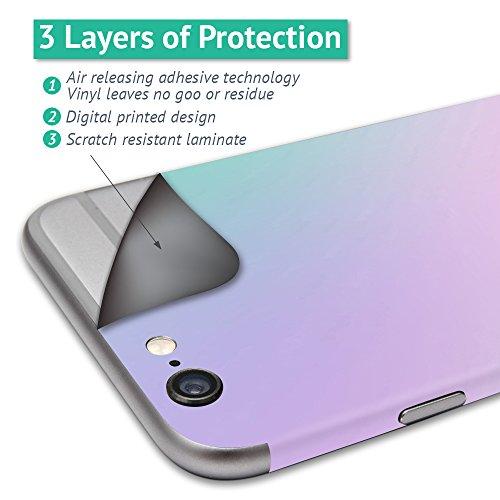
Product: MightySkins Skin Compatible with Blade Chroma Battery Batteries (4 Pack) wrap Cover Sticker Skins Diamond Plate
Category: Toys & Games | Hobbies | Remote & App Controlled Vehicles & Parts | Remote & App Controlled Vehicle Parts
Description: Protect your Blade Chroma Battery 4 pack from dings and scratches.
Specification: ProductDimensions:17x1x11inches|ItemWeight:0.16ounces|ShippingWeight:1pounds|ASIN:B01DDUQ1VA|Itemmodelnumber:BLCHROMBAT-DiamondPlate